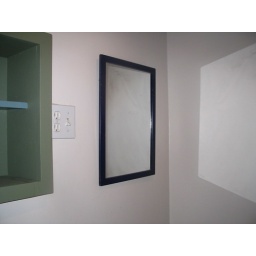
shelf and mirror in second floor bathroom